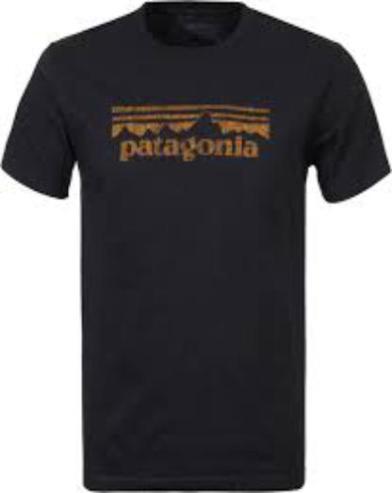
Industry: Clothes